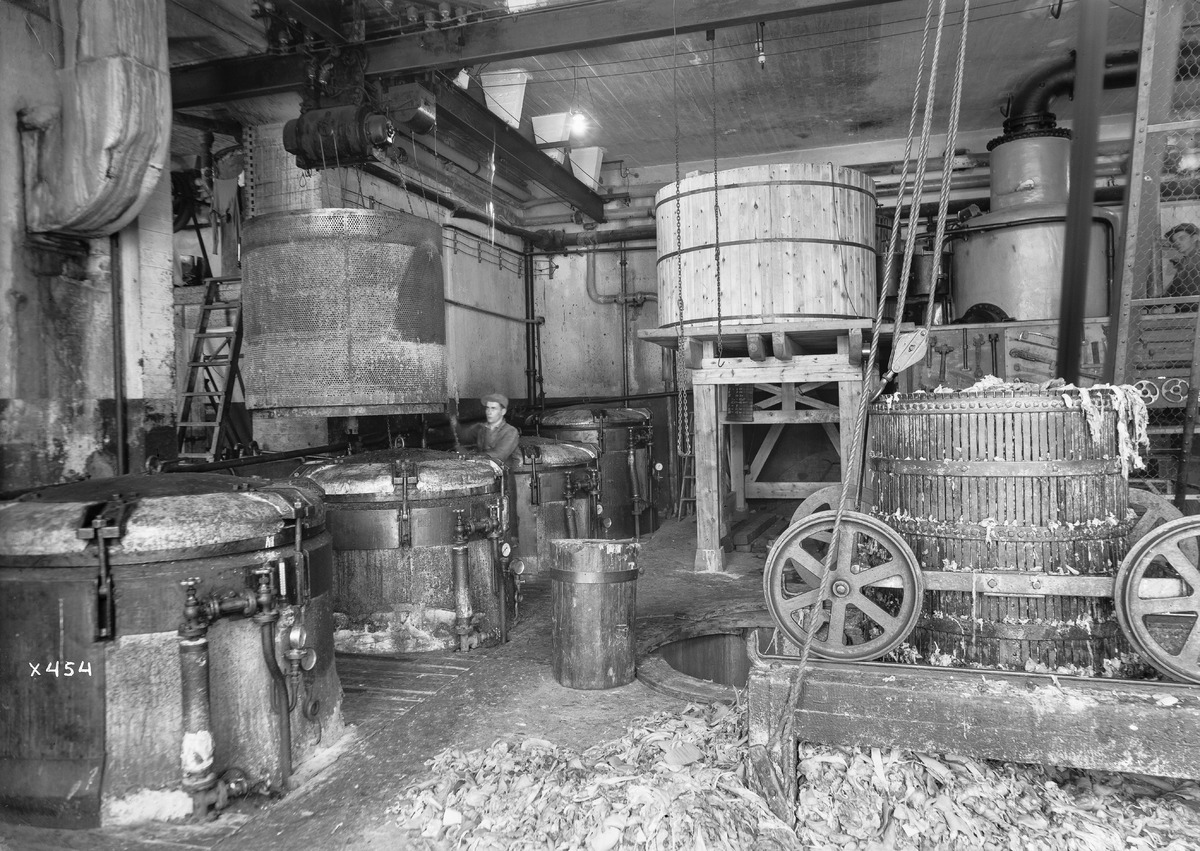
Veljekset Åström Oy:n työntekijöitä työssään yrityksen tehtaalla
Employees working at the factory of Veljekset Åström Oy
sisällön kuvaus: Veljekset Åström Oy:n työntekijöitä työssään yrityksen tehtaalla 24.2.1935. content description: Employees working at the factory of Veljekset Åström Oy on February 24, 1935.
Vuosi: 1935
Paikka: Suomi, Oulu, Suomi, Pohjois-Pohjanmaa, Oulu
Aiheet: tehdasrakennukset; Veljekset Åström Oy; sisäkuva; koneet; nahkateollisuus; tehtaat; teollisuusrakennukset; tuotantolaitokset; leather industry; industrial buildings; factories; production plants; machines